Gun laws in Illinois

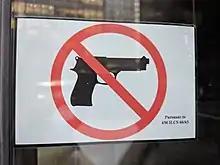
Illinois property owners may prohibit concealed carry with a sign.

Concealed carry is prohibited on public transportation, at a bar or restaurant that gets more than half its revenue from the sale of alcohol, at a public gathering or special event that requires a permit (e.g. a street fair or festival), at a place where alcohol is sold for special events, and on private property where the owner has chosen not to allow it (and, unless the property is a private residence, has posted an appropriate sign). Concealed carry is also not allowed at any school, college or university, preschool or daycare facility, government building, courthouse, prison, jail, detention facility, hospital, playground, park, Cook County Forest Preserve area, stadium or arena for college or professional sports, amusement park, riverboat casino, off-track betting facility, library, zoo, museum, airport, nuclear facility, or place where firearms are prohibited under federal law. However, concealed carry license holders who are in the parking lot of a prohibited location (except a nuclear facility) are allowed to carry a concealed firearm when they are in their vehicle, and to store their gun locked in their vehicle and out of plain view. On February 1, 2018, the Illinois Supreme Court unanimously ruled that the state's ban on possession of a firearm within 1,000 feet of a public park was unconstitutional. On June 14, 2018, the Illinois Appellate Court ruled the law banning carrying firearms within 1,000 feet of a school to be unconstitutional.